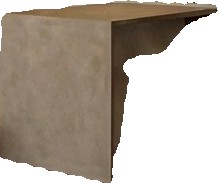
Surface category: worktop